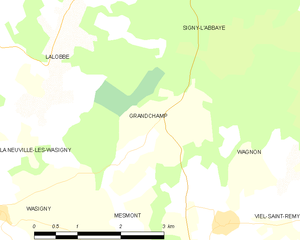
Carte des communes françaises: Grandchamp